History of philosophy

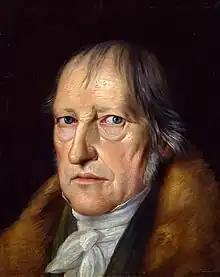
Georg Wilhelm Friedrich Hegel developed the philosophy of absolute idealism.

The philosophy of Georg Wilhelm Friedrich Hegel (1770–1831) is often described as the culmination of this tradition. Hegel reconstructed a philosophical history in which the measure of progress is the actualization of freedom. He applied this not only to political life but also to philosophy, which he claimed aims for self-knowledge characterized by the identity of subject and object. His term for this is "the absolute" because such knowledge—achieved through art, religion, and philosophy—is entirely self-conditioned.